Peloneustes

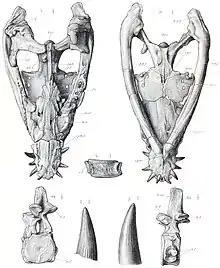
Skull, teeth, and vertebrae of "Simolestes", a pliosaurid also from the Oxford Clay

Within Pliosauridae, the exact phylogenetic position of "Peloneustes" is uncertain. In 1889, Lydekker considered "Peloneustes" to represent a transitional form between "Pliosaurus" and earlier plesiosaurs, although he found it unlikely that "Peloneustes" was ancestral to "Pliosaurus". In 1960, Tarlo considered "Peloneustes" to be a close relative of "Pliosaurus", since both taxa had elongated mandibular symphyses. In 2001, O'Keefe recovered it as a basal (early-diverging) member of this family, outside of a group including "Liopleurodon", "Pliosaurus", and "Brachauchenius". However, in 2008, palaeontologists Adam S. Smith and Gareth J. Dyke found "Peloneustes" to be the sister taxon of "Pliosaurus". In 2013, Benson and palaeontologist Patrick S. Druckenmiller named a new clade within Pliosauridae, Thalassophonea. This clade included the "classic", short-necked pliosaurids while excluding the earlier, long-necked, more gracile forms. "Peloneustes" was found to be the most basal thalassophonean. Subsequent studies have uncovered a similar position for "Peloneustes".